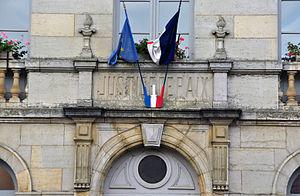
Noroy le Bourg - Ecole, mairie, justice de paix
Noroy-le-Bourg est une commune française située dans le département de la Haute-Saône, en région Bourgogne-Franche-Comté.
La mairie de Noroy-le-Bourg est un bâtiment construit afin d'accueillir les services de la mairie, de l'école et de la justice de paix de Noroy-le-Bourg, commune de Haute-Saône.